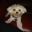
Label: dog